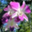
Label: orchid